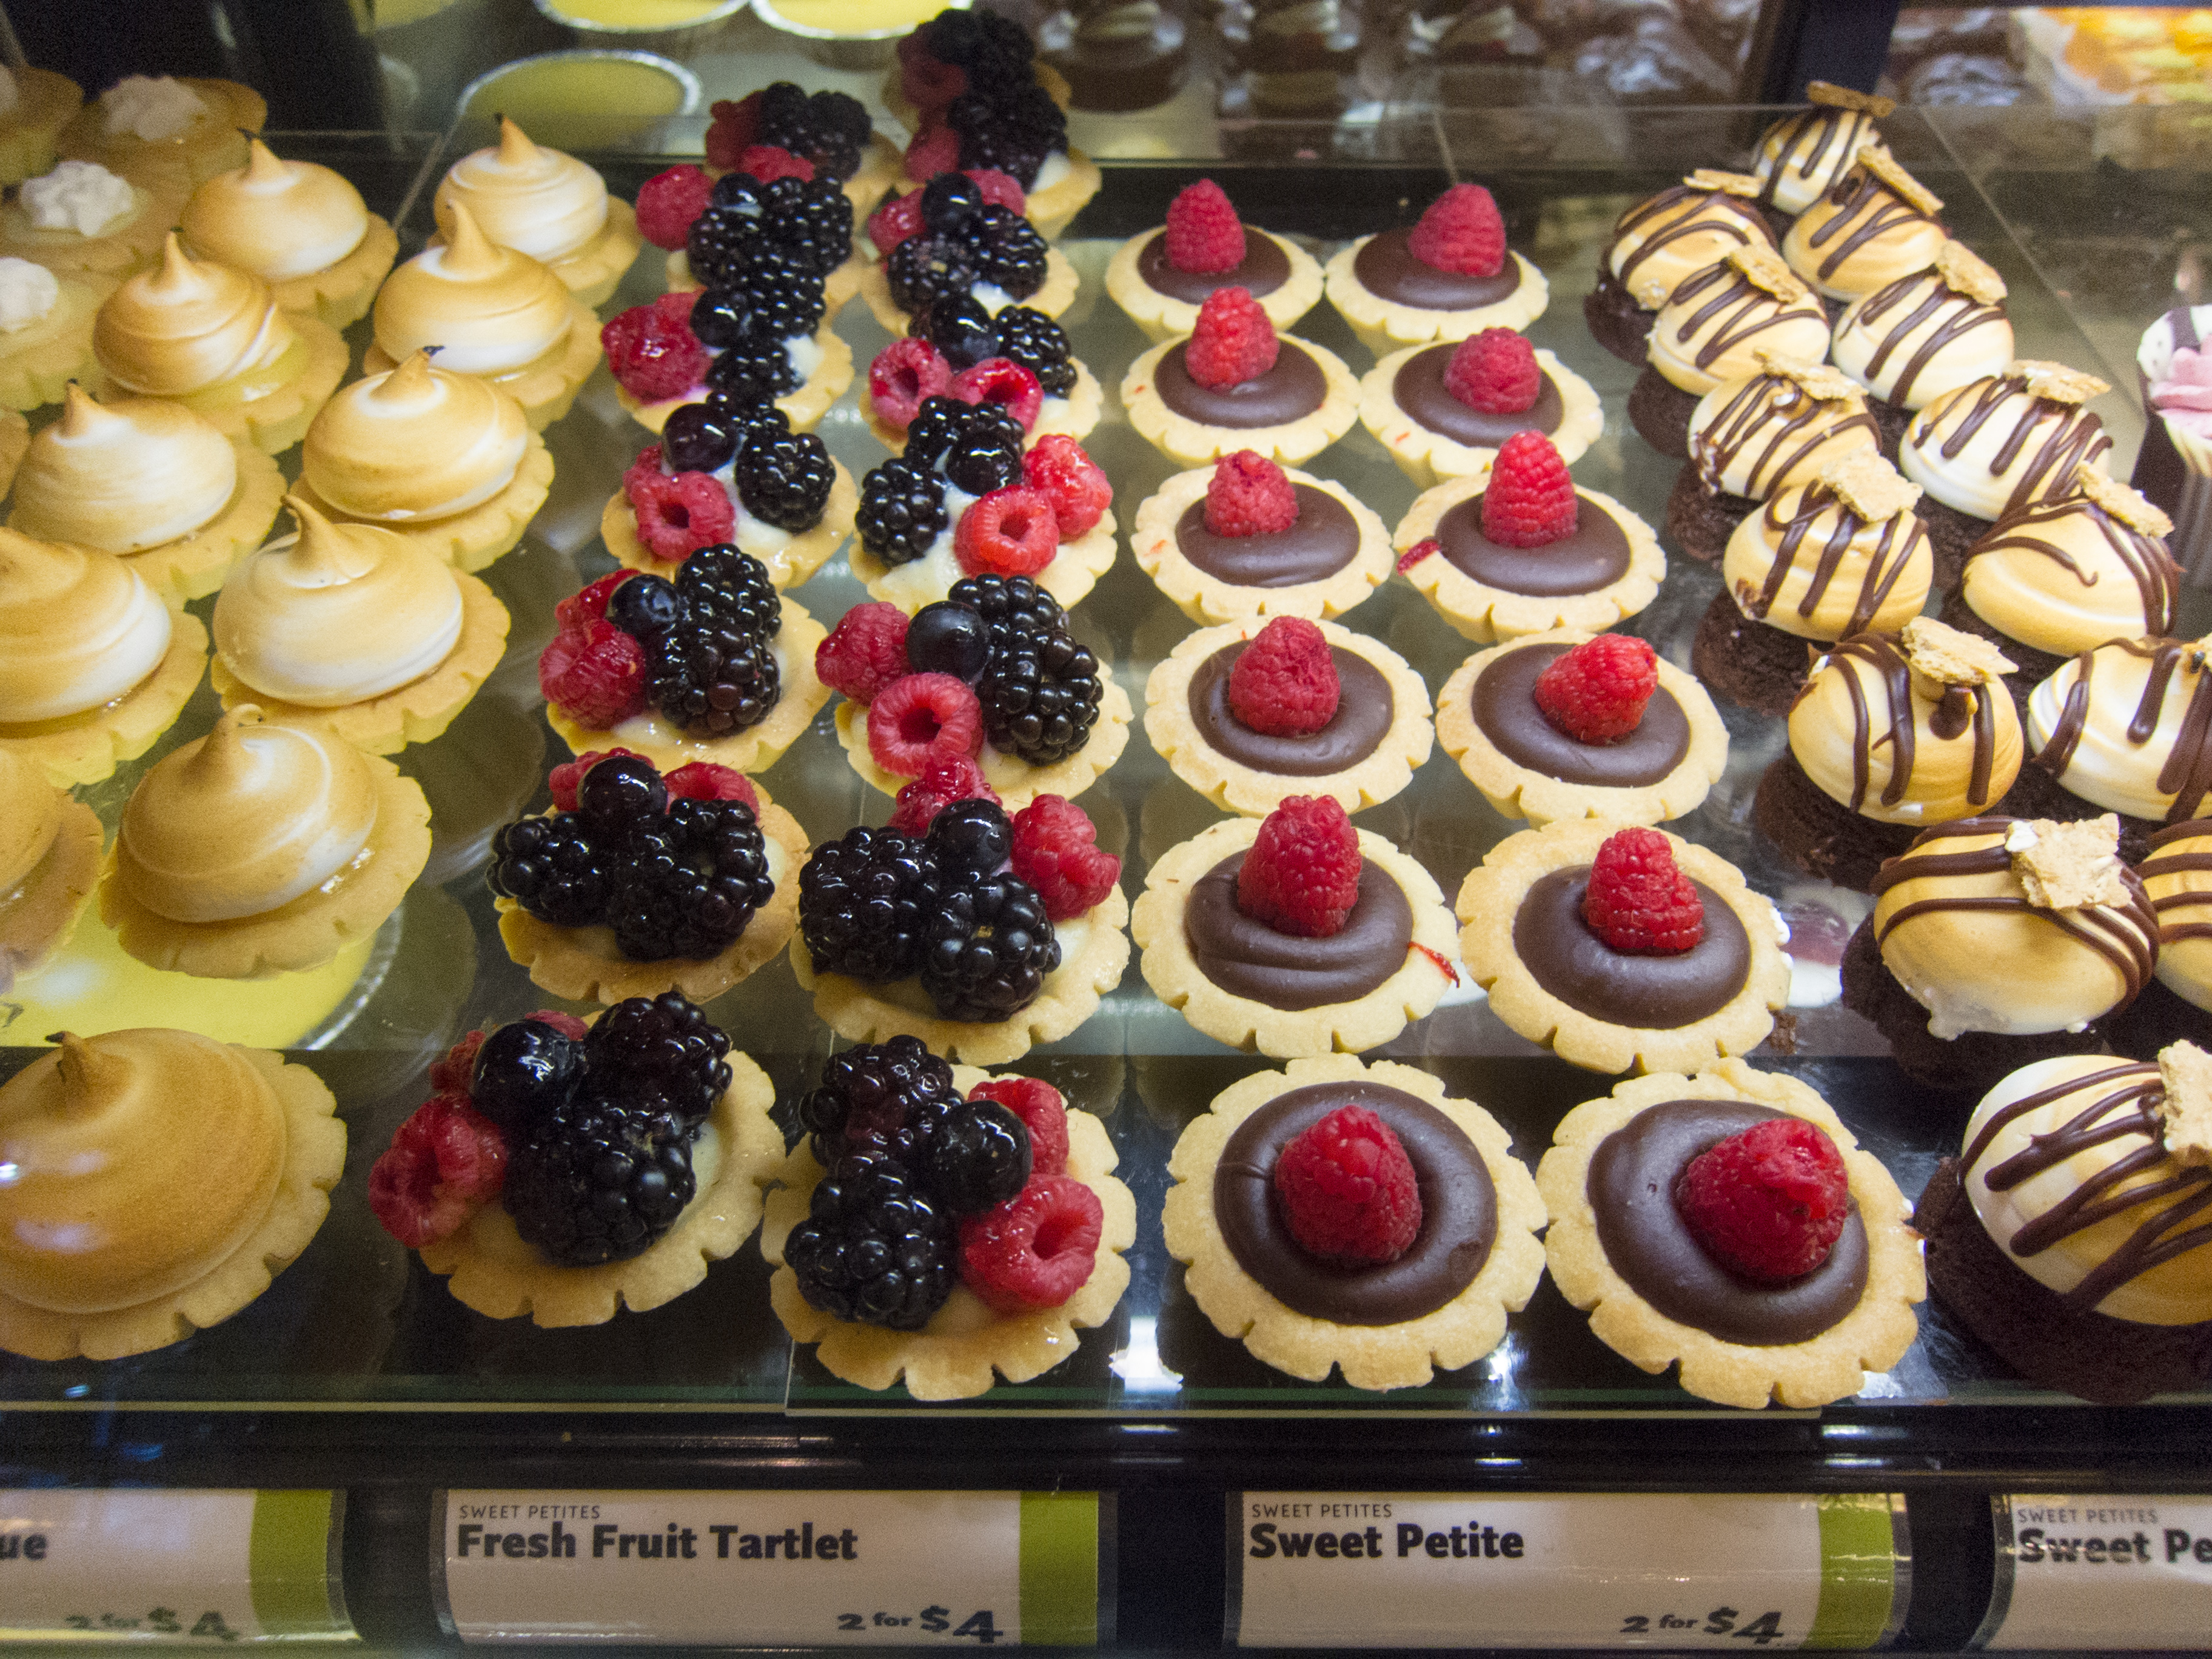
fruit, store, food, produce, cupcake, baking, dessert, cake, bakery, sweetness, patisserie, baked goods, danish pastry, tarts, petit four